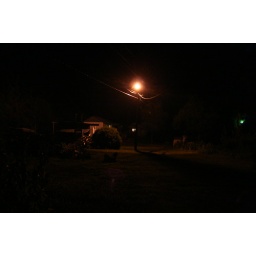
The orange dust to dawn light in the next door neighbor's yard.